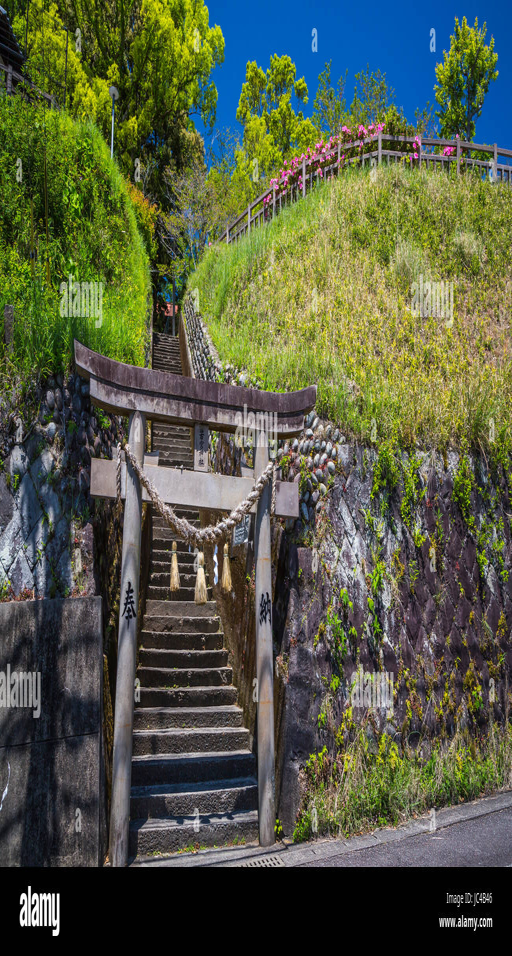
a small hilltop religious shrine